Return of the Lash

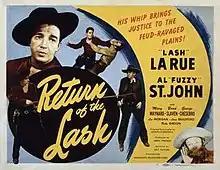
Theatrical release poster

Return of the Lash is a 1947 American Western film directed by Ray Taylor and written by Joseph O'Donnell. The film stars Lash LaRue, Al St. John, Mary Maynard, Buster Slaven, George Chesebro and Lee Morgan. The film was released on October 11, 1947, by Producers Releasing Corporation.